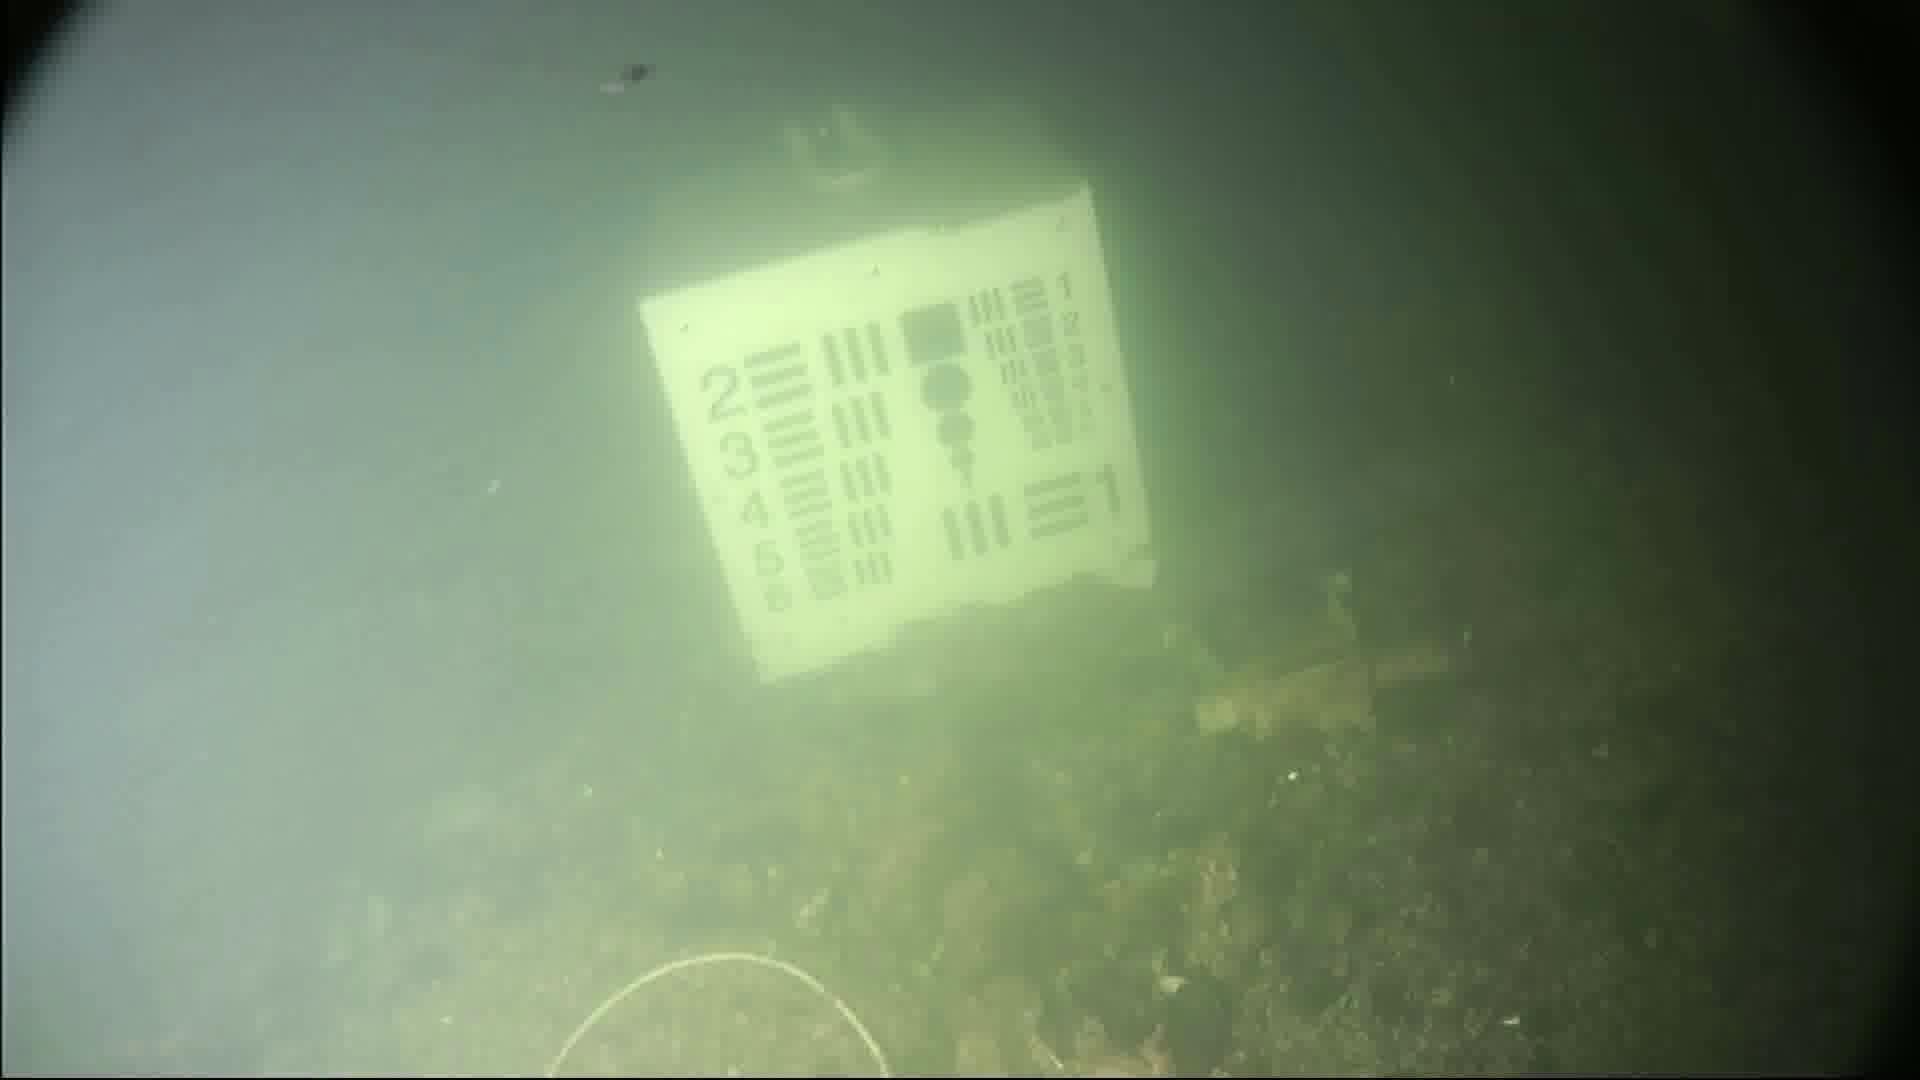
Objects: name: jellyfish